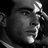
Emotion: sad